Constance Hill Marteena

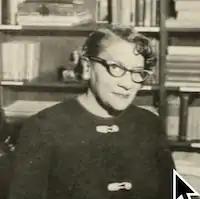
Marteena in 1965

Constance Hill Marteena (August 24, 1897/1903December 29, 1978) was an American librarian and author, known for her bibliographies about Black women.